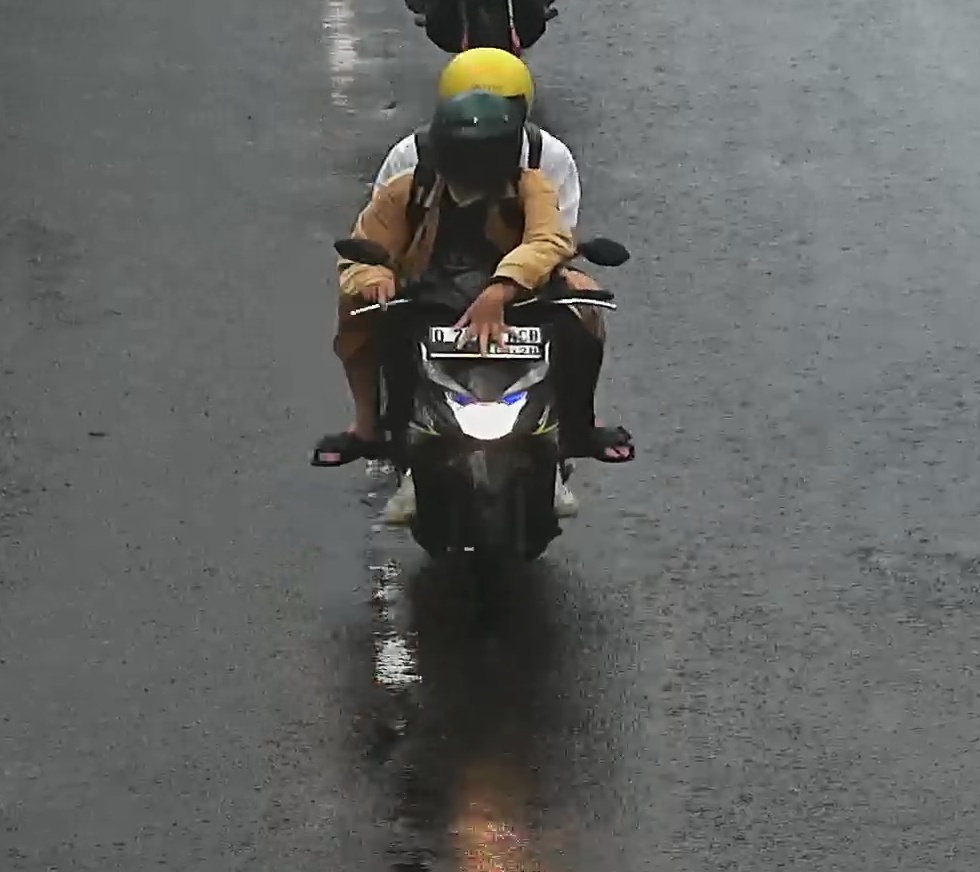
person-with-helmet: 2
person-without-helmet: 0